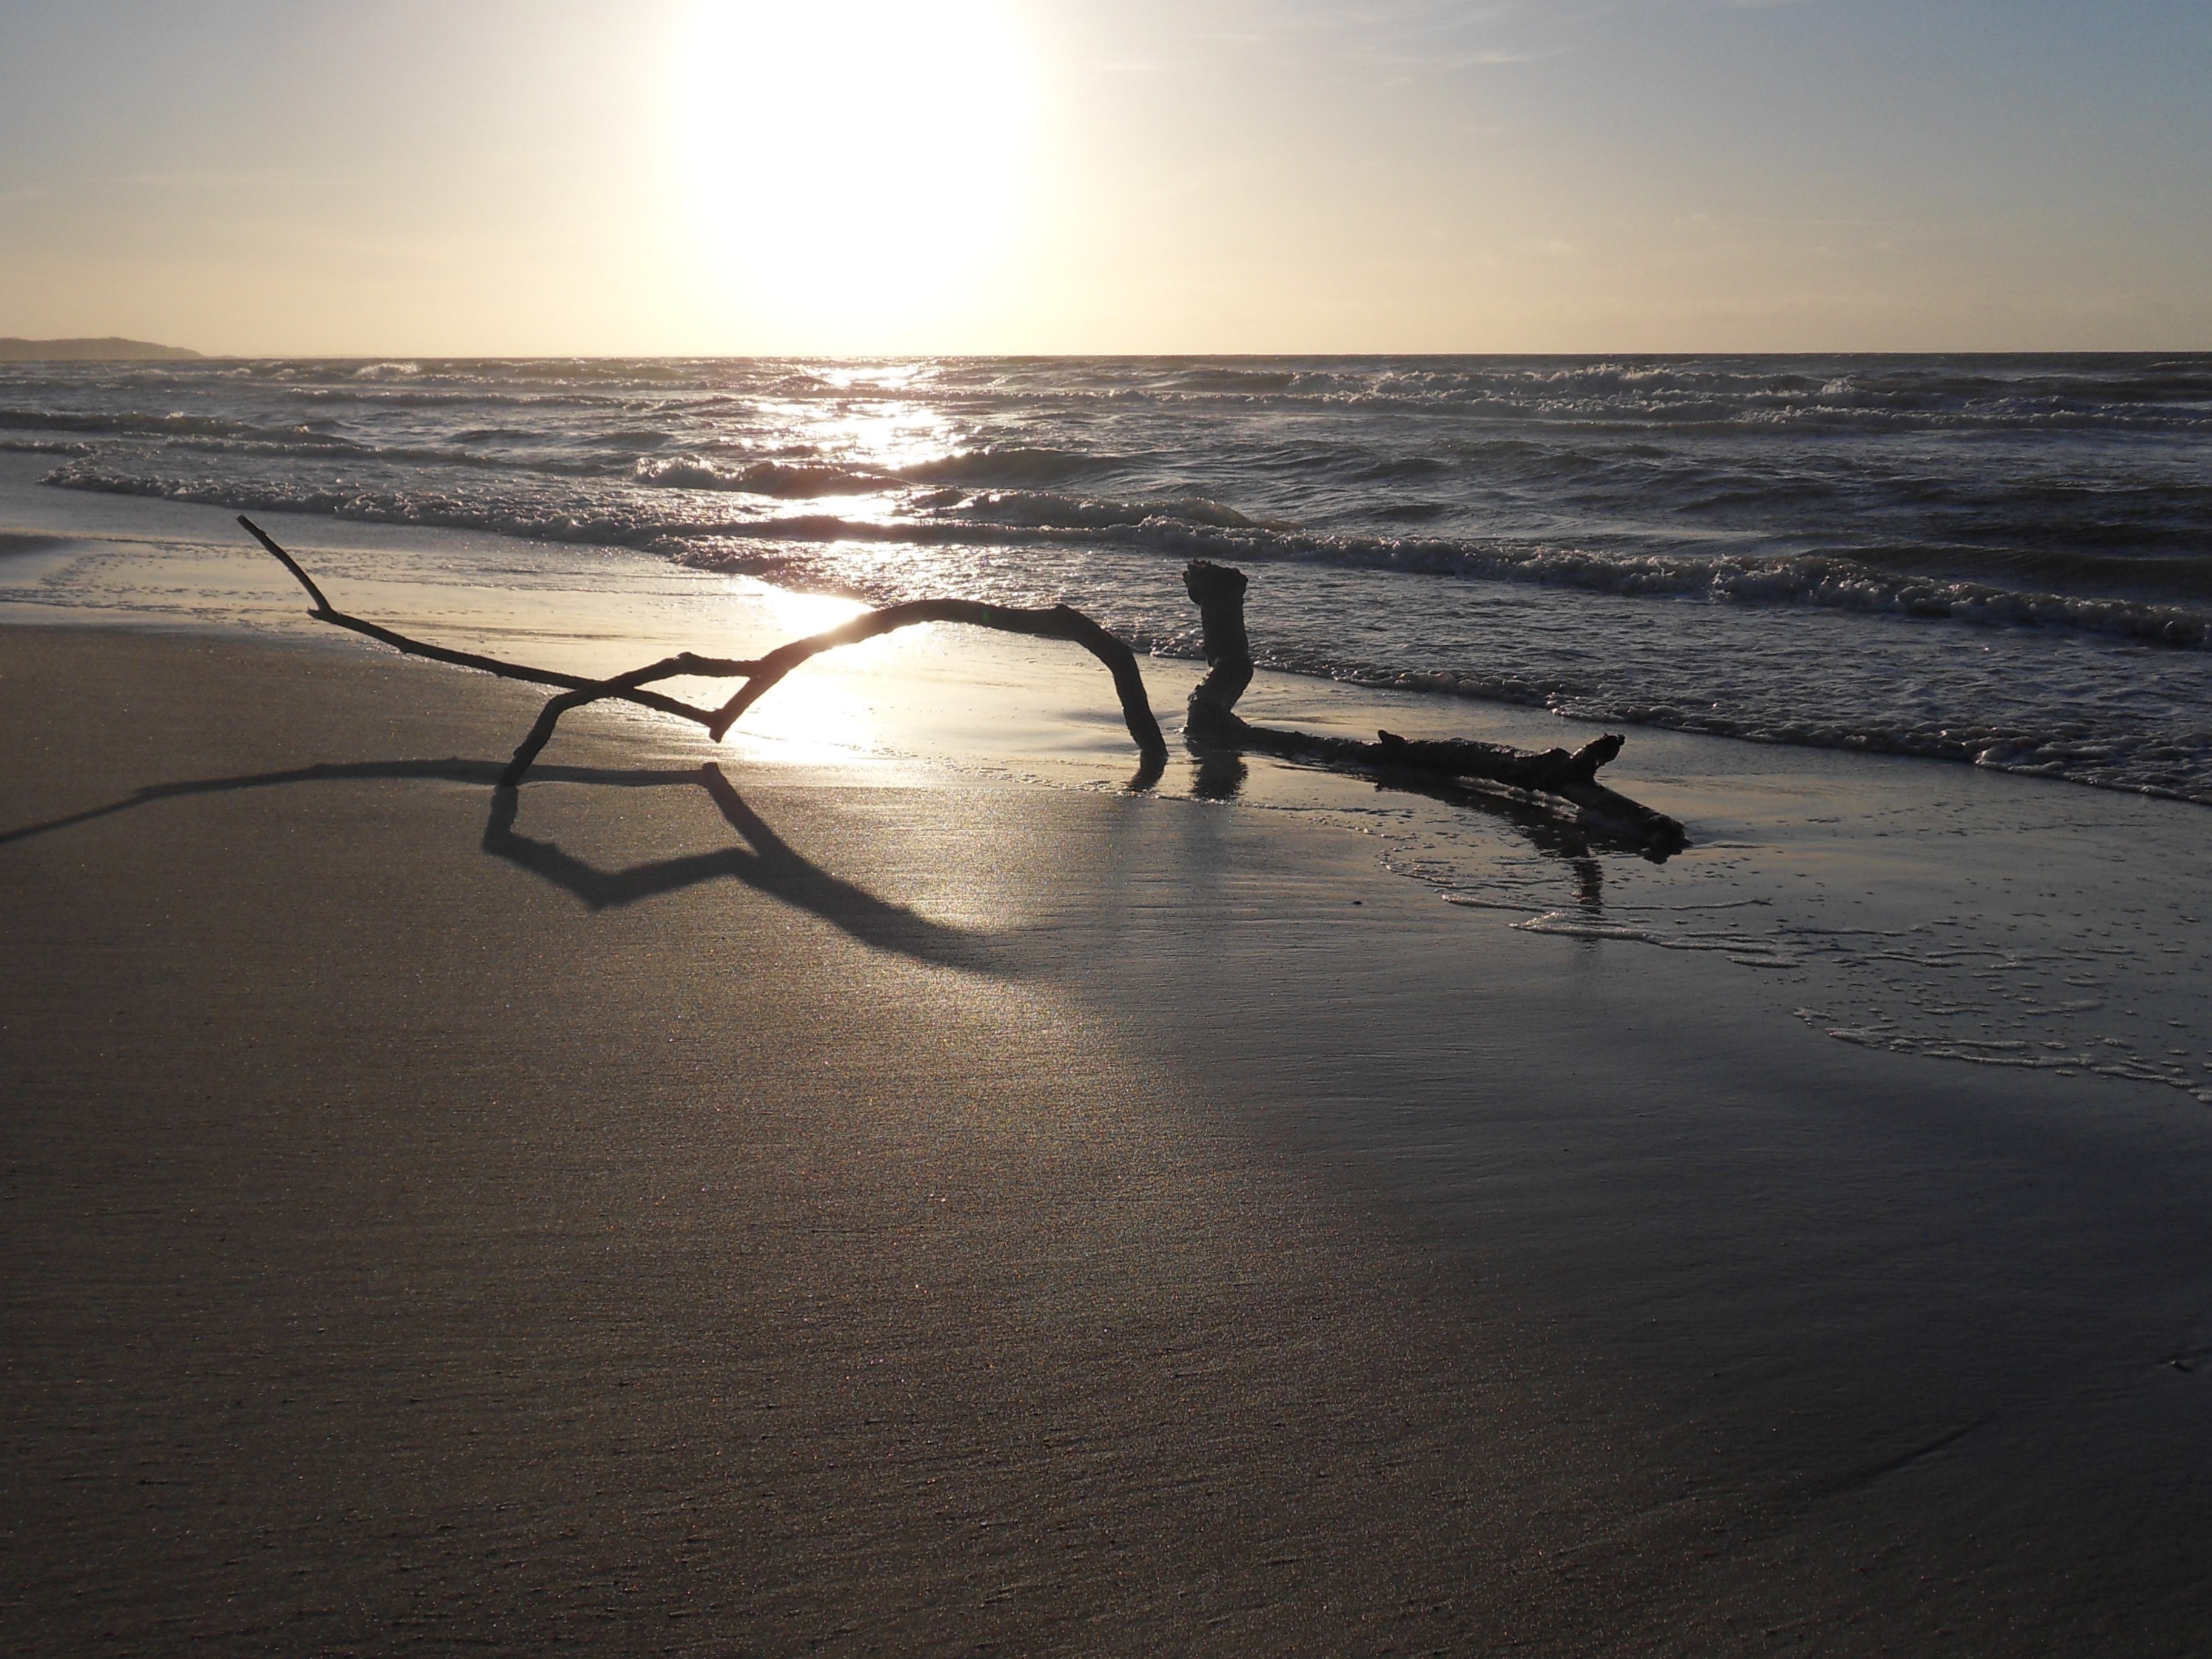
beach, sea, coast, sand, ocean, horizon, light, sky, sun, sunrise, sunset, sunlight, morning, shore, wave, dawn, dusk, evening, reflection, shadow, body of water, sundown, shape, danmark, mudflat, wind wave